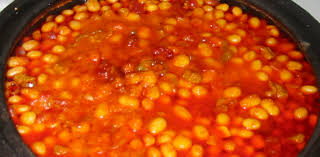
Yemek: kuru_fasulye